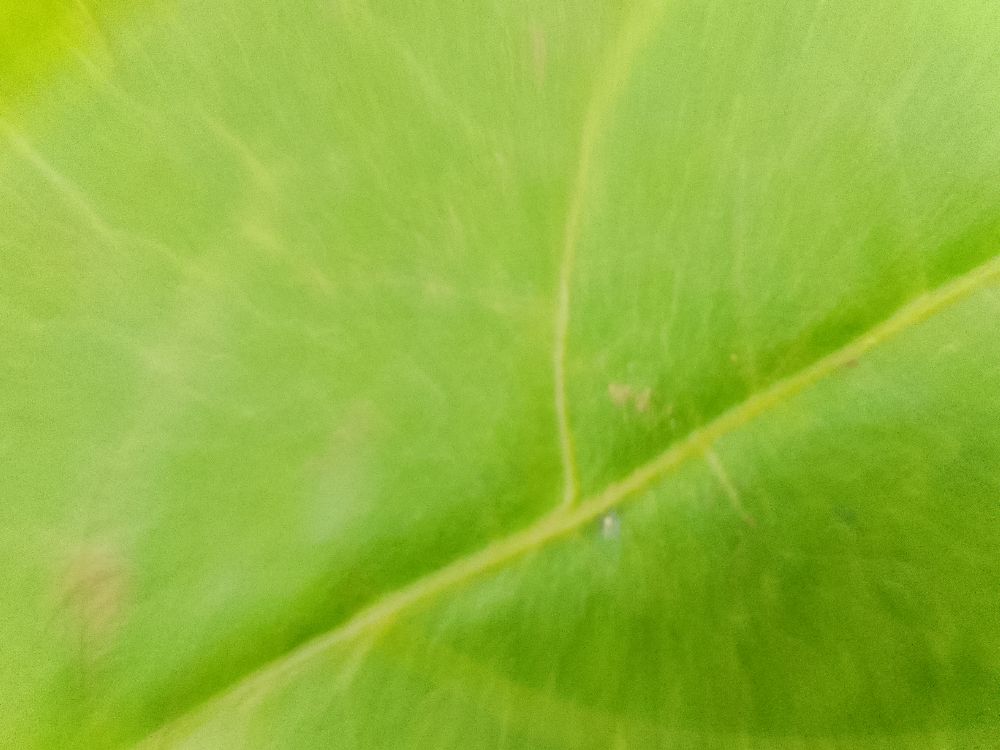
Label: healthy